Extraterrestrial (2011 film)

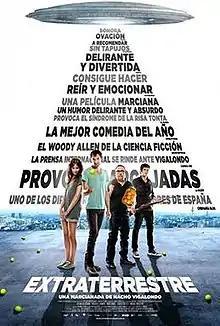
Theatrical release poster

Extraterrestrial is a 2011 Spanish science-fiction romantic comedy written and directed by Nacho Vigalondo and starring Michelle Jenner and Julián Villagrán alongside Carlos Areces and Raúl Cimas.